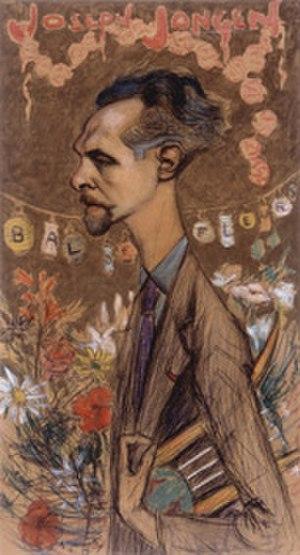
Représentation de Joseph Jongen par Georges Jamotte. Fusain et pastel sur carton. L'oeuvre originale est conservée au Conservatoire royal de Bruxelles
Joseph Jongen est un compositeur et organiste belge né le 14 décembre 1873 à Liège et mort à Sart-lez-Spa le 12 juillet 1953. Il est le frère aîné du compositeur Léon Jongen, chef d'orchestre et ancien directeur du Conservatoire de Bruxelles.